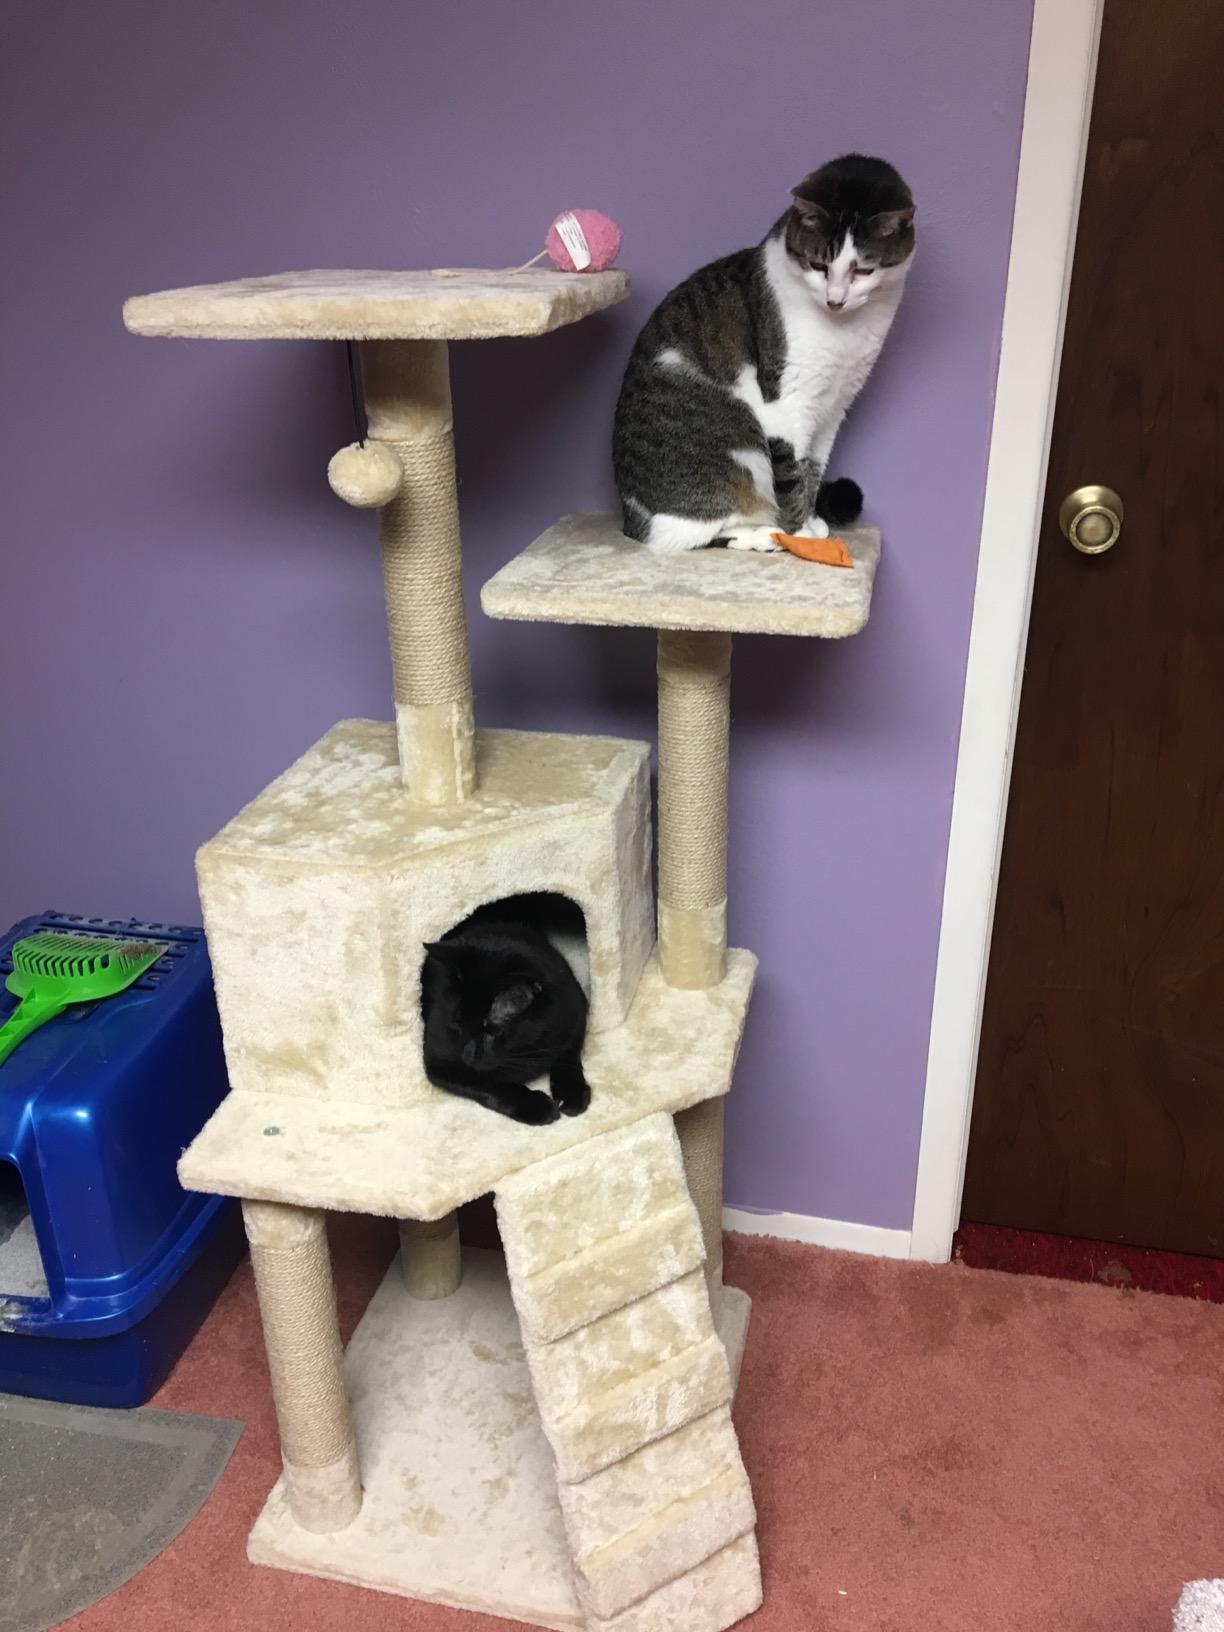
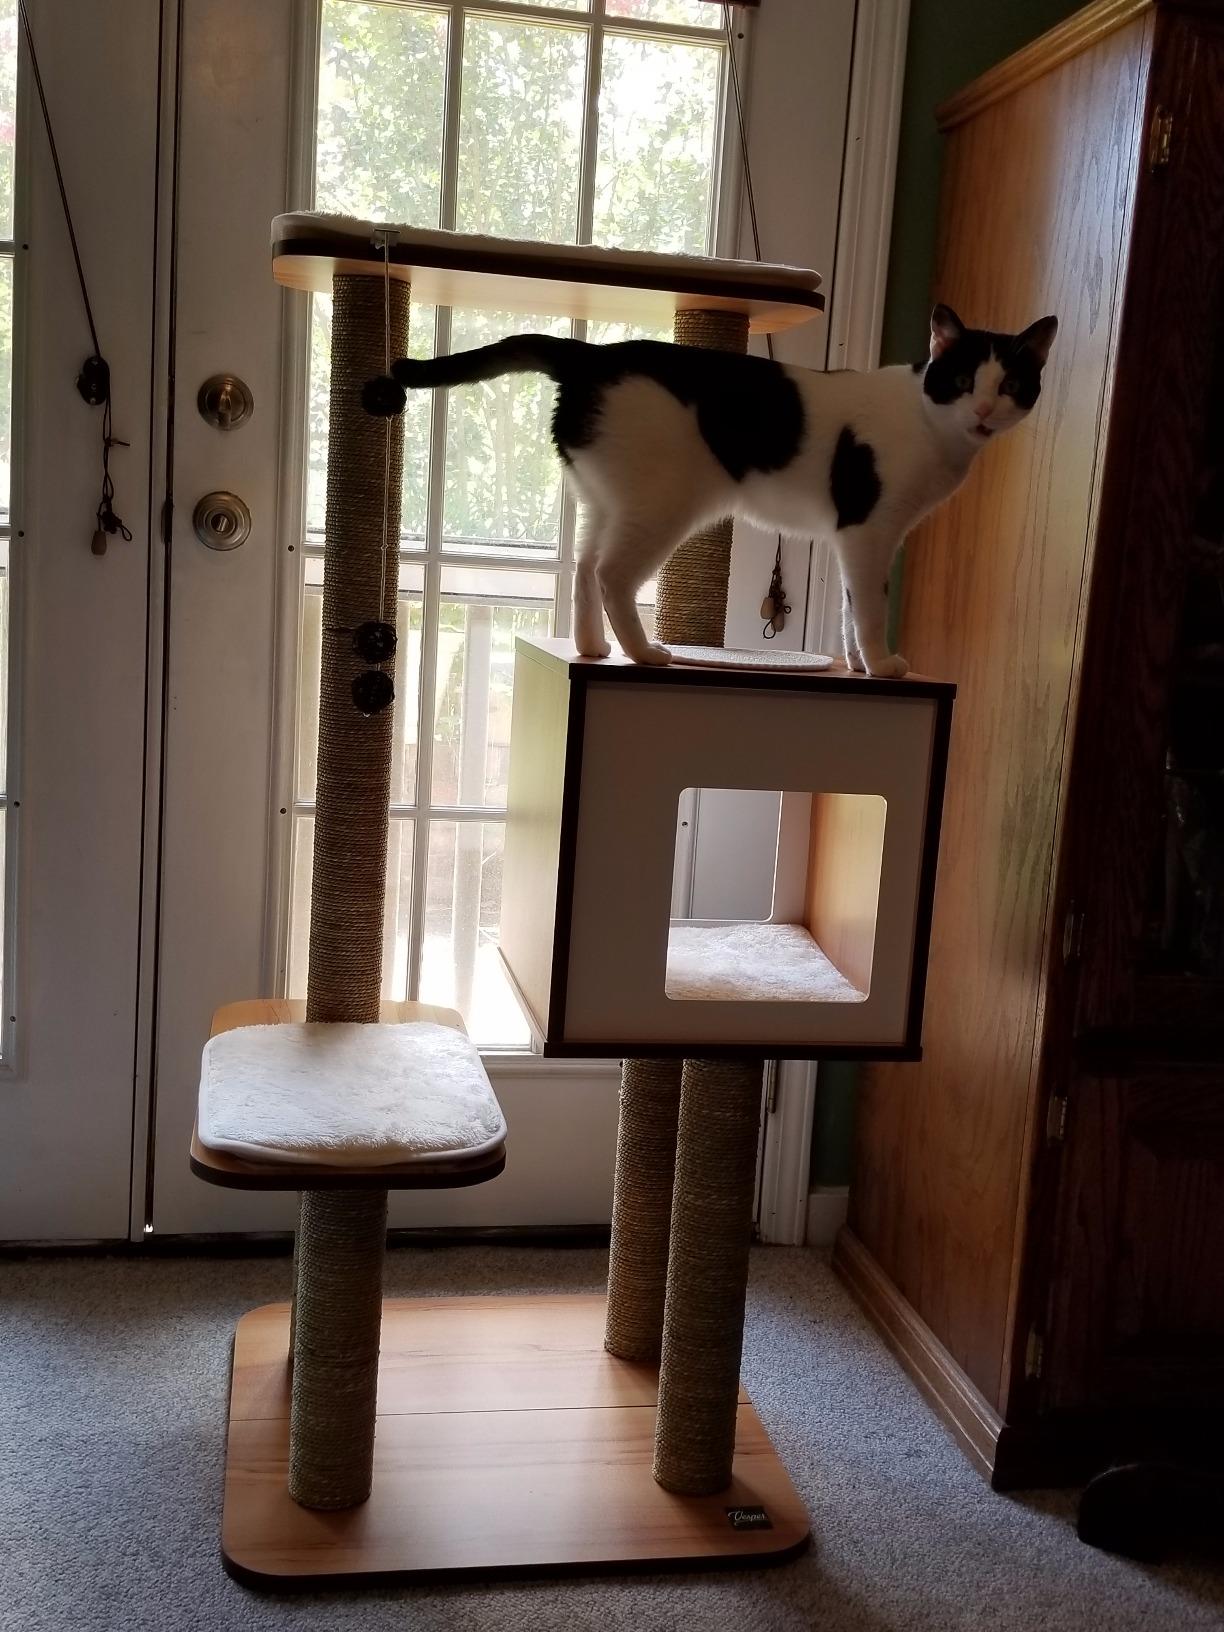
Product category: items_cat tree
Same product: no